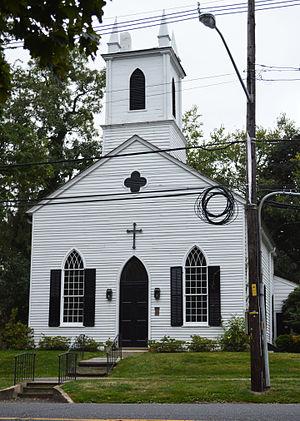
Middletown Township est une municipalité américaine située dans le comté de Monmouth au New Jersey.